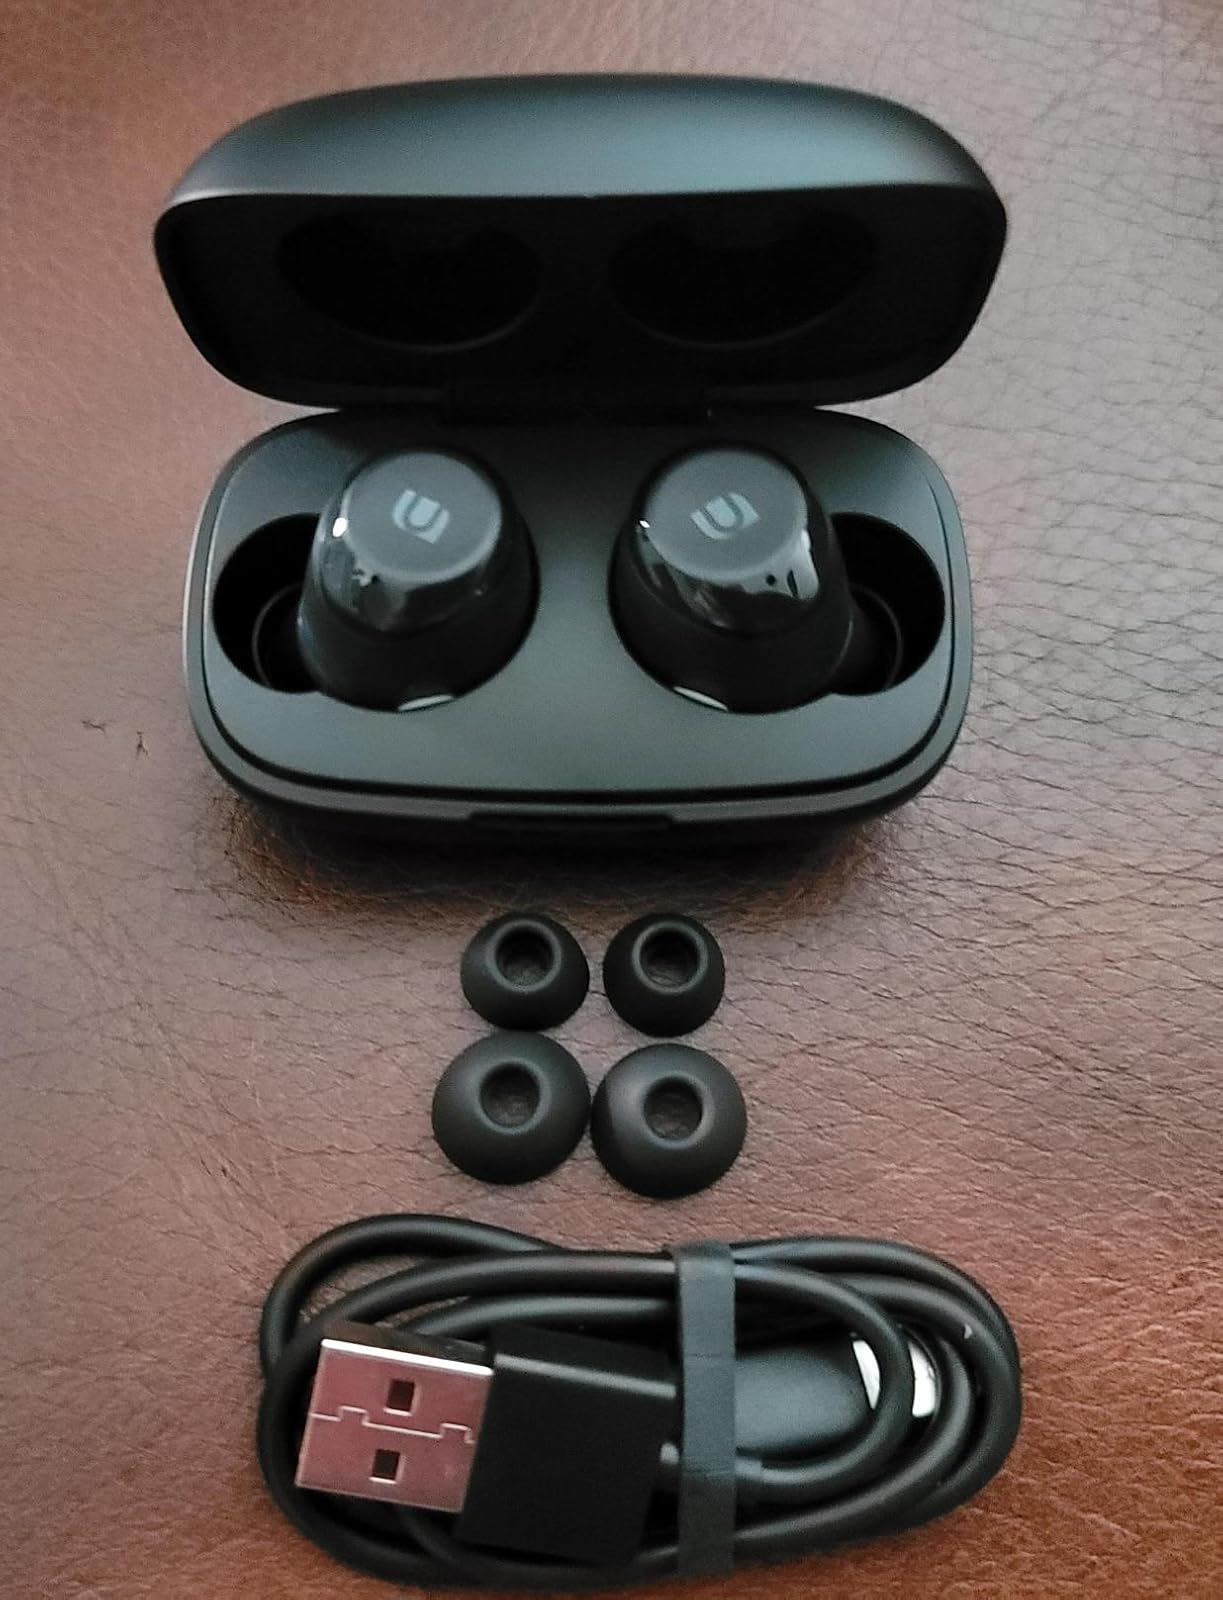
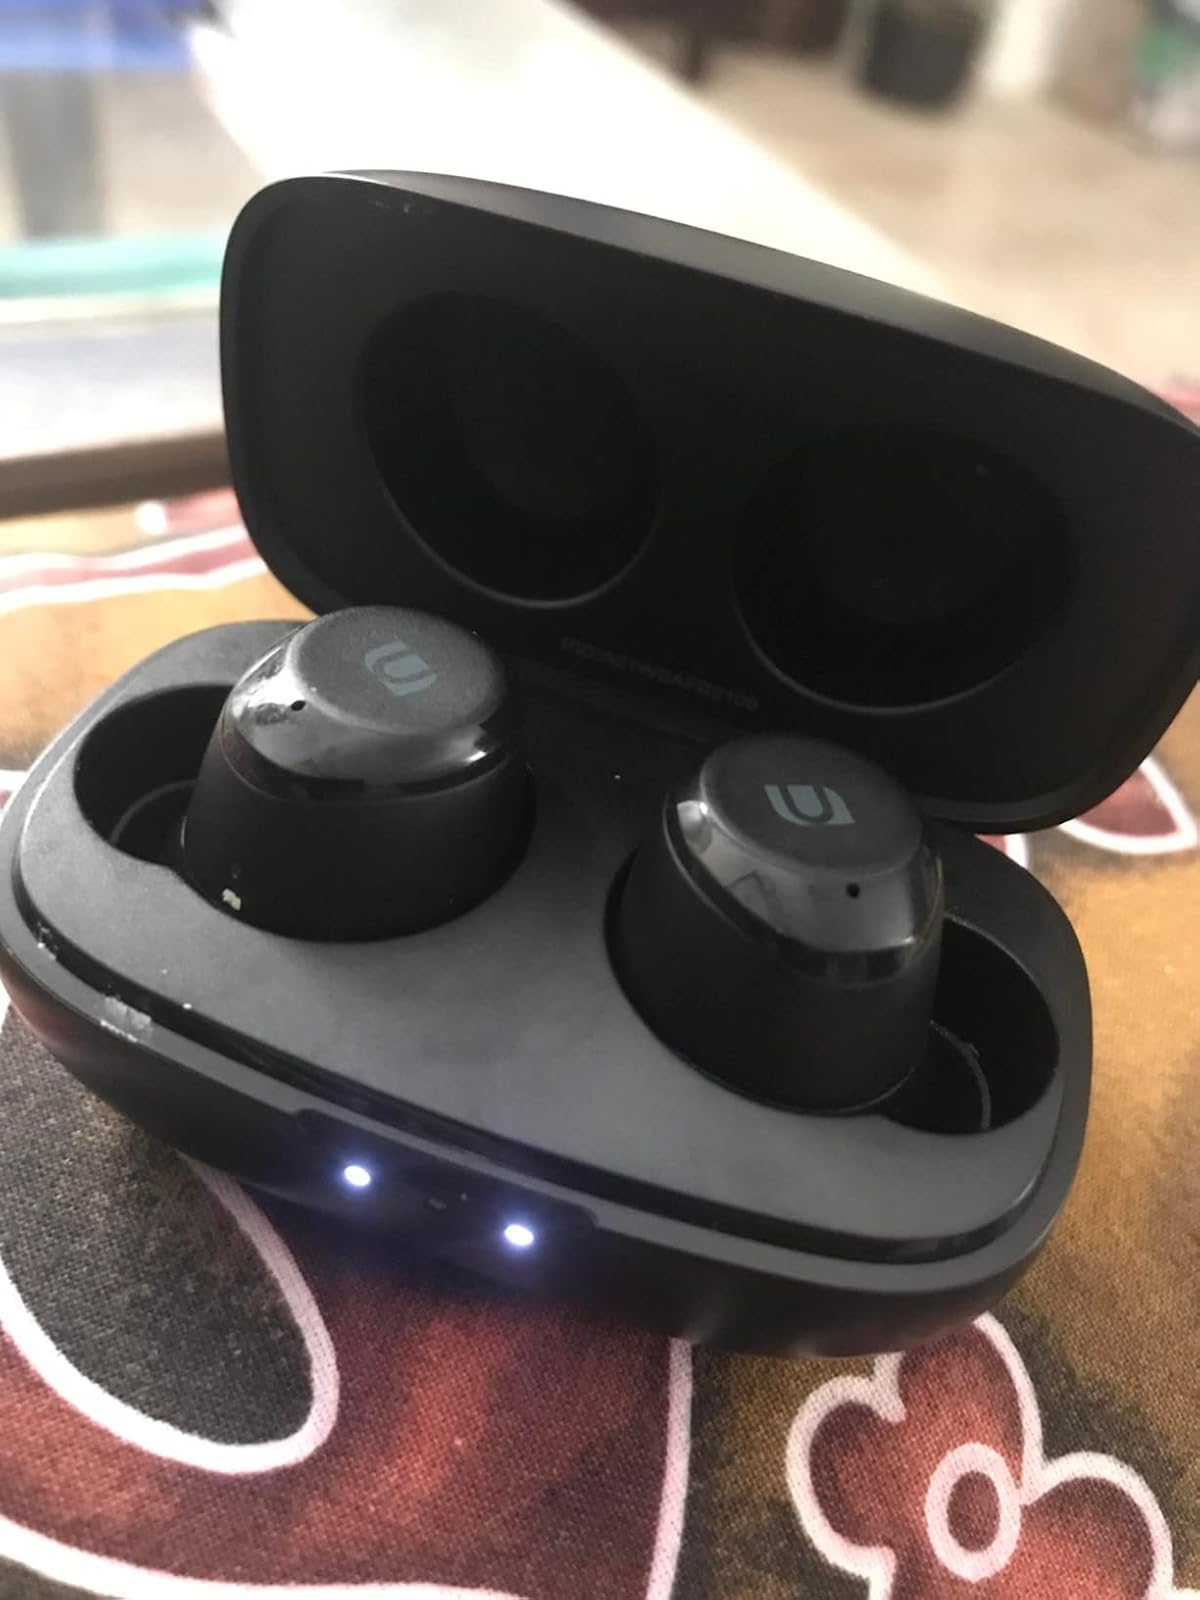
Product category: earbuds
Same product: yes